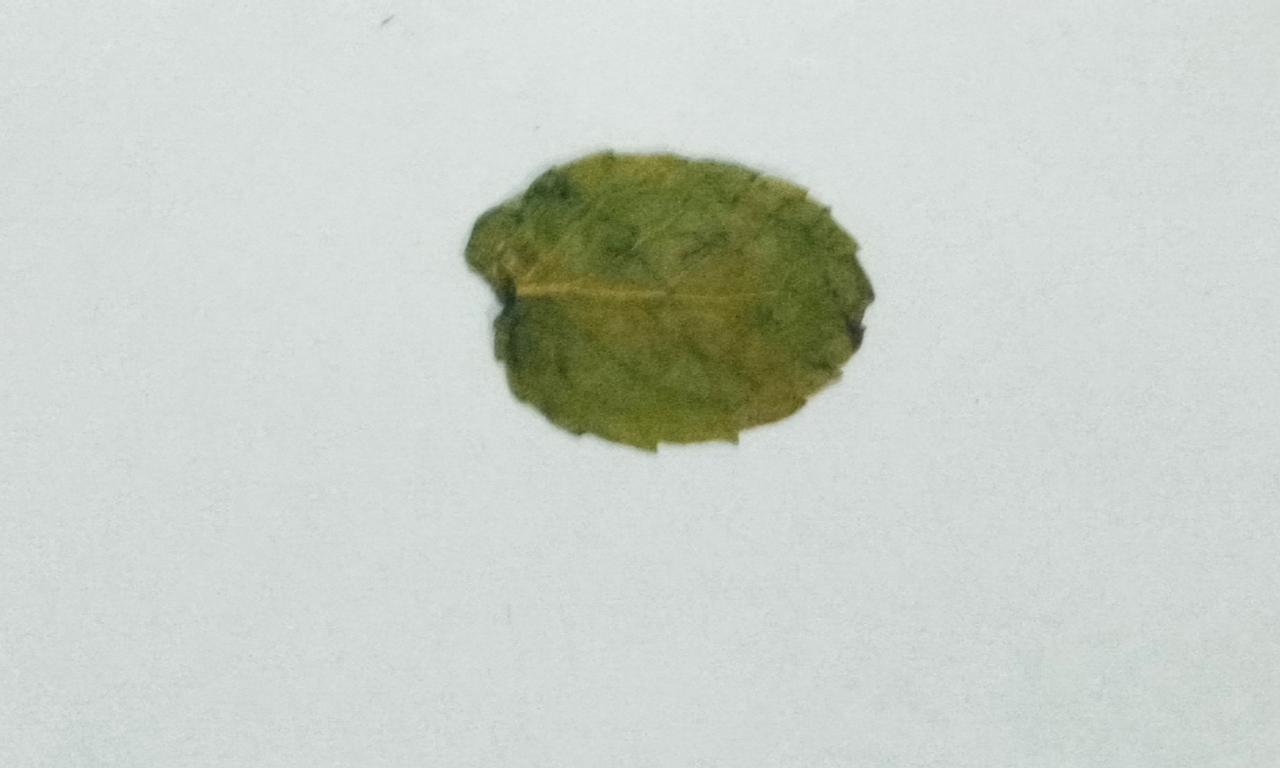
Label: Dried